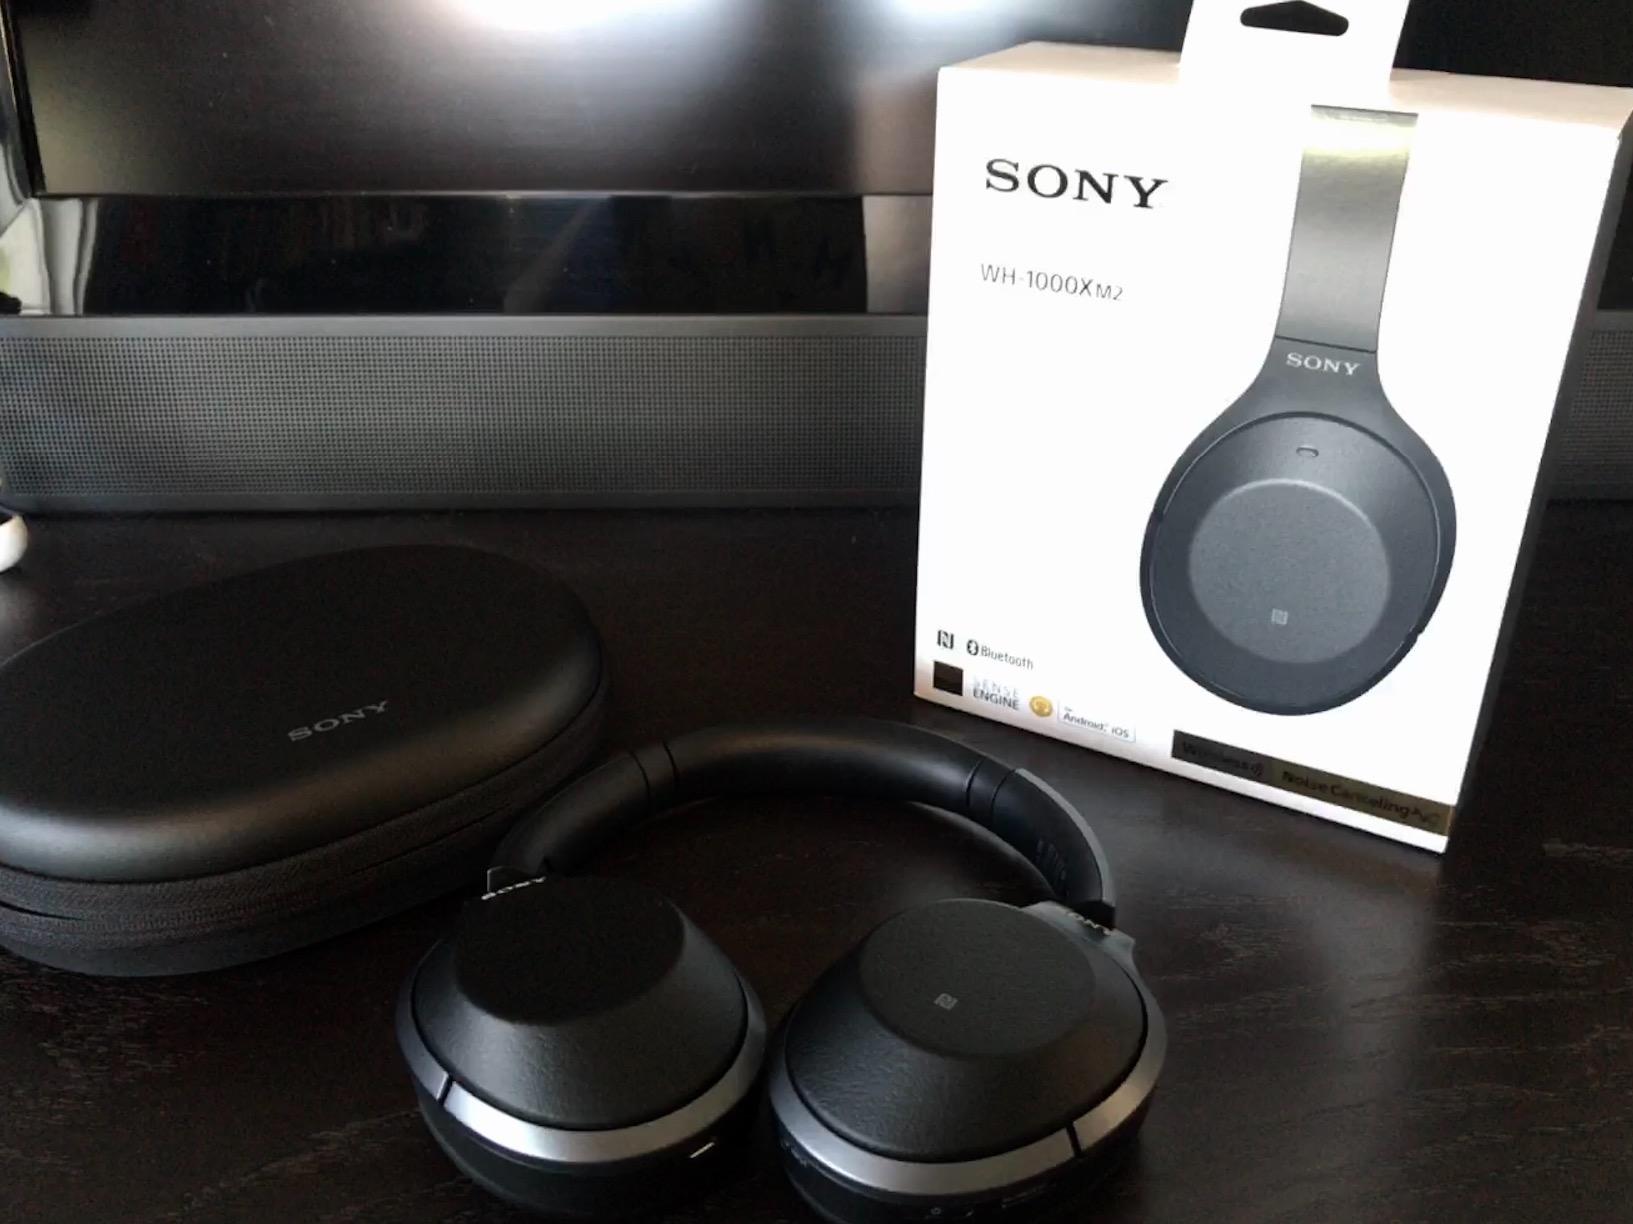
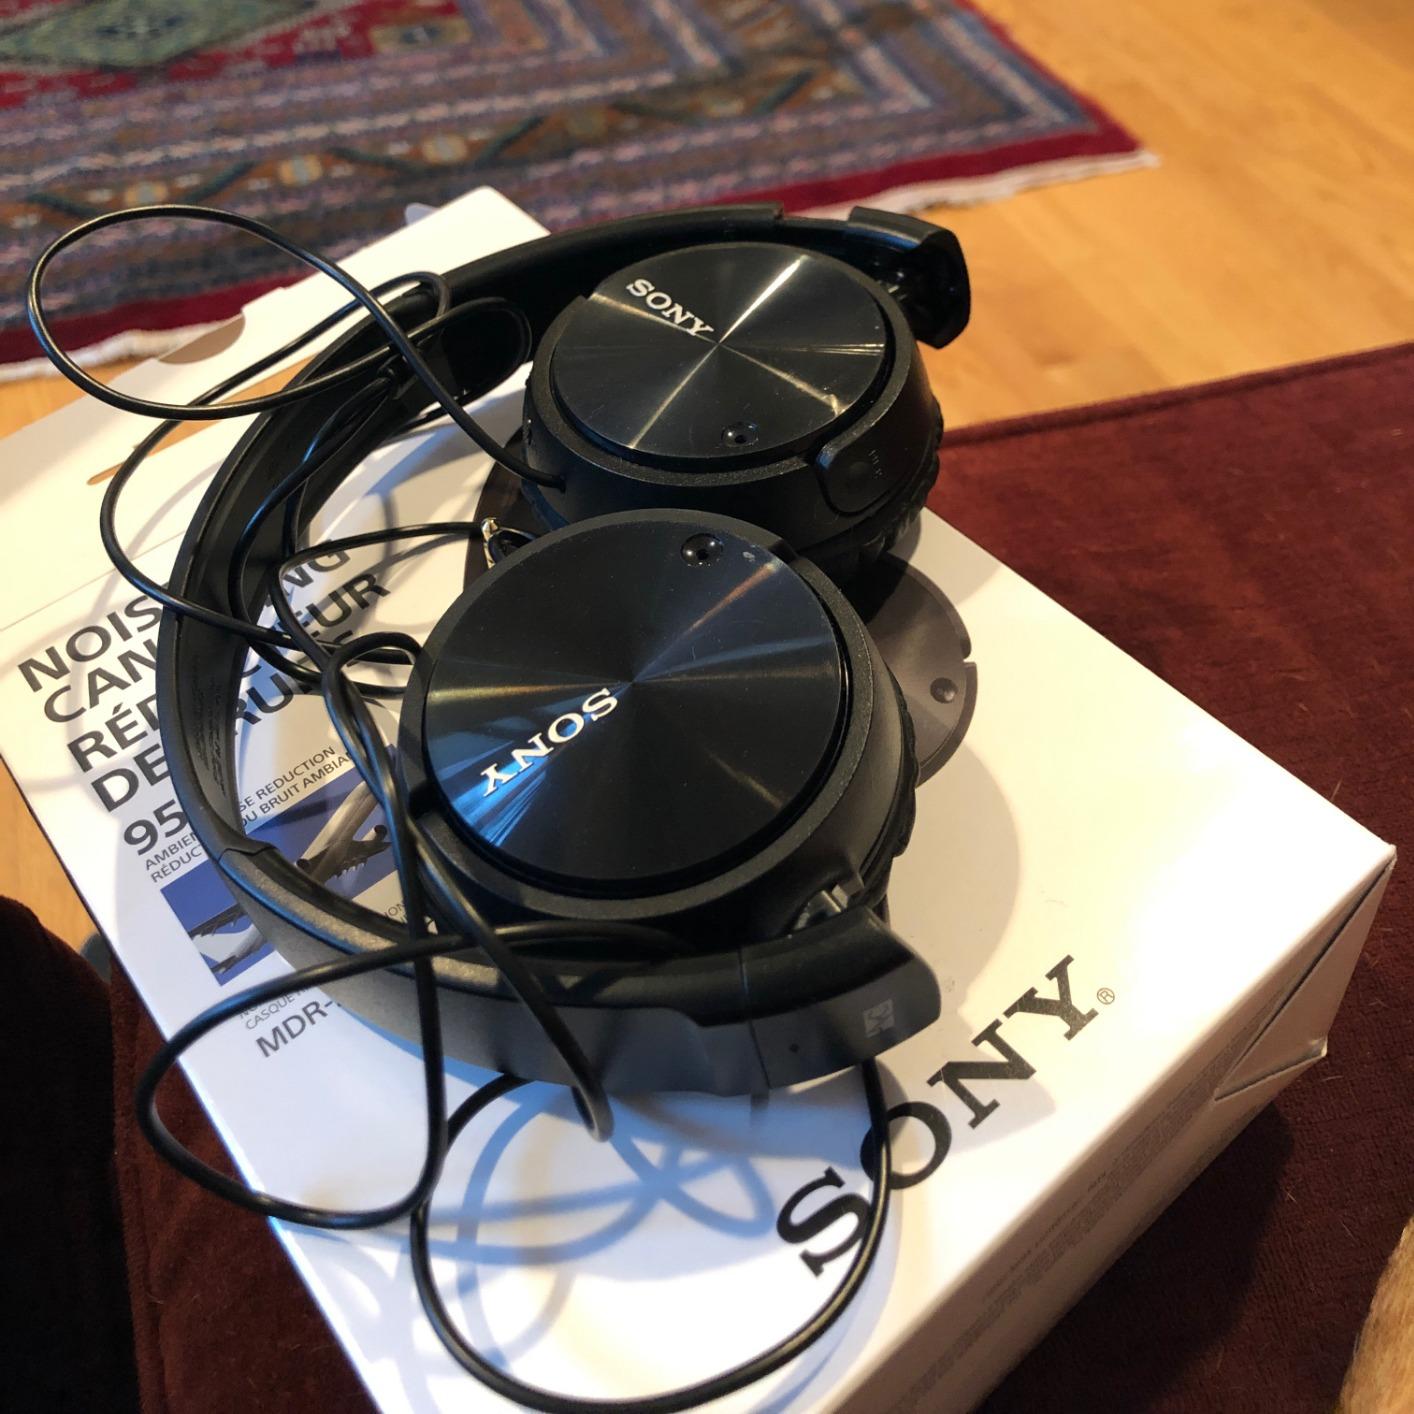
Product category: headphones
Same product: no